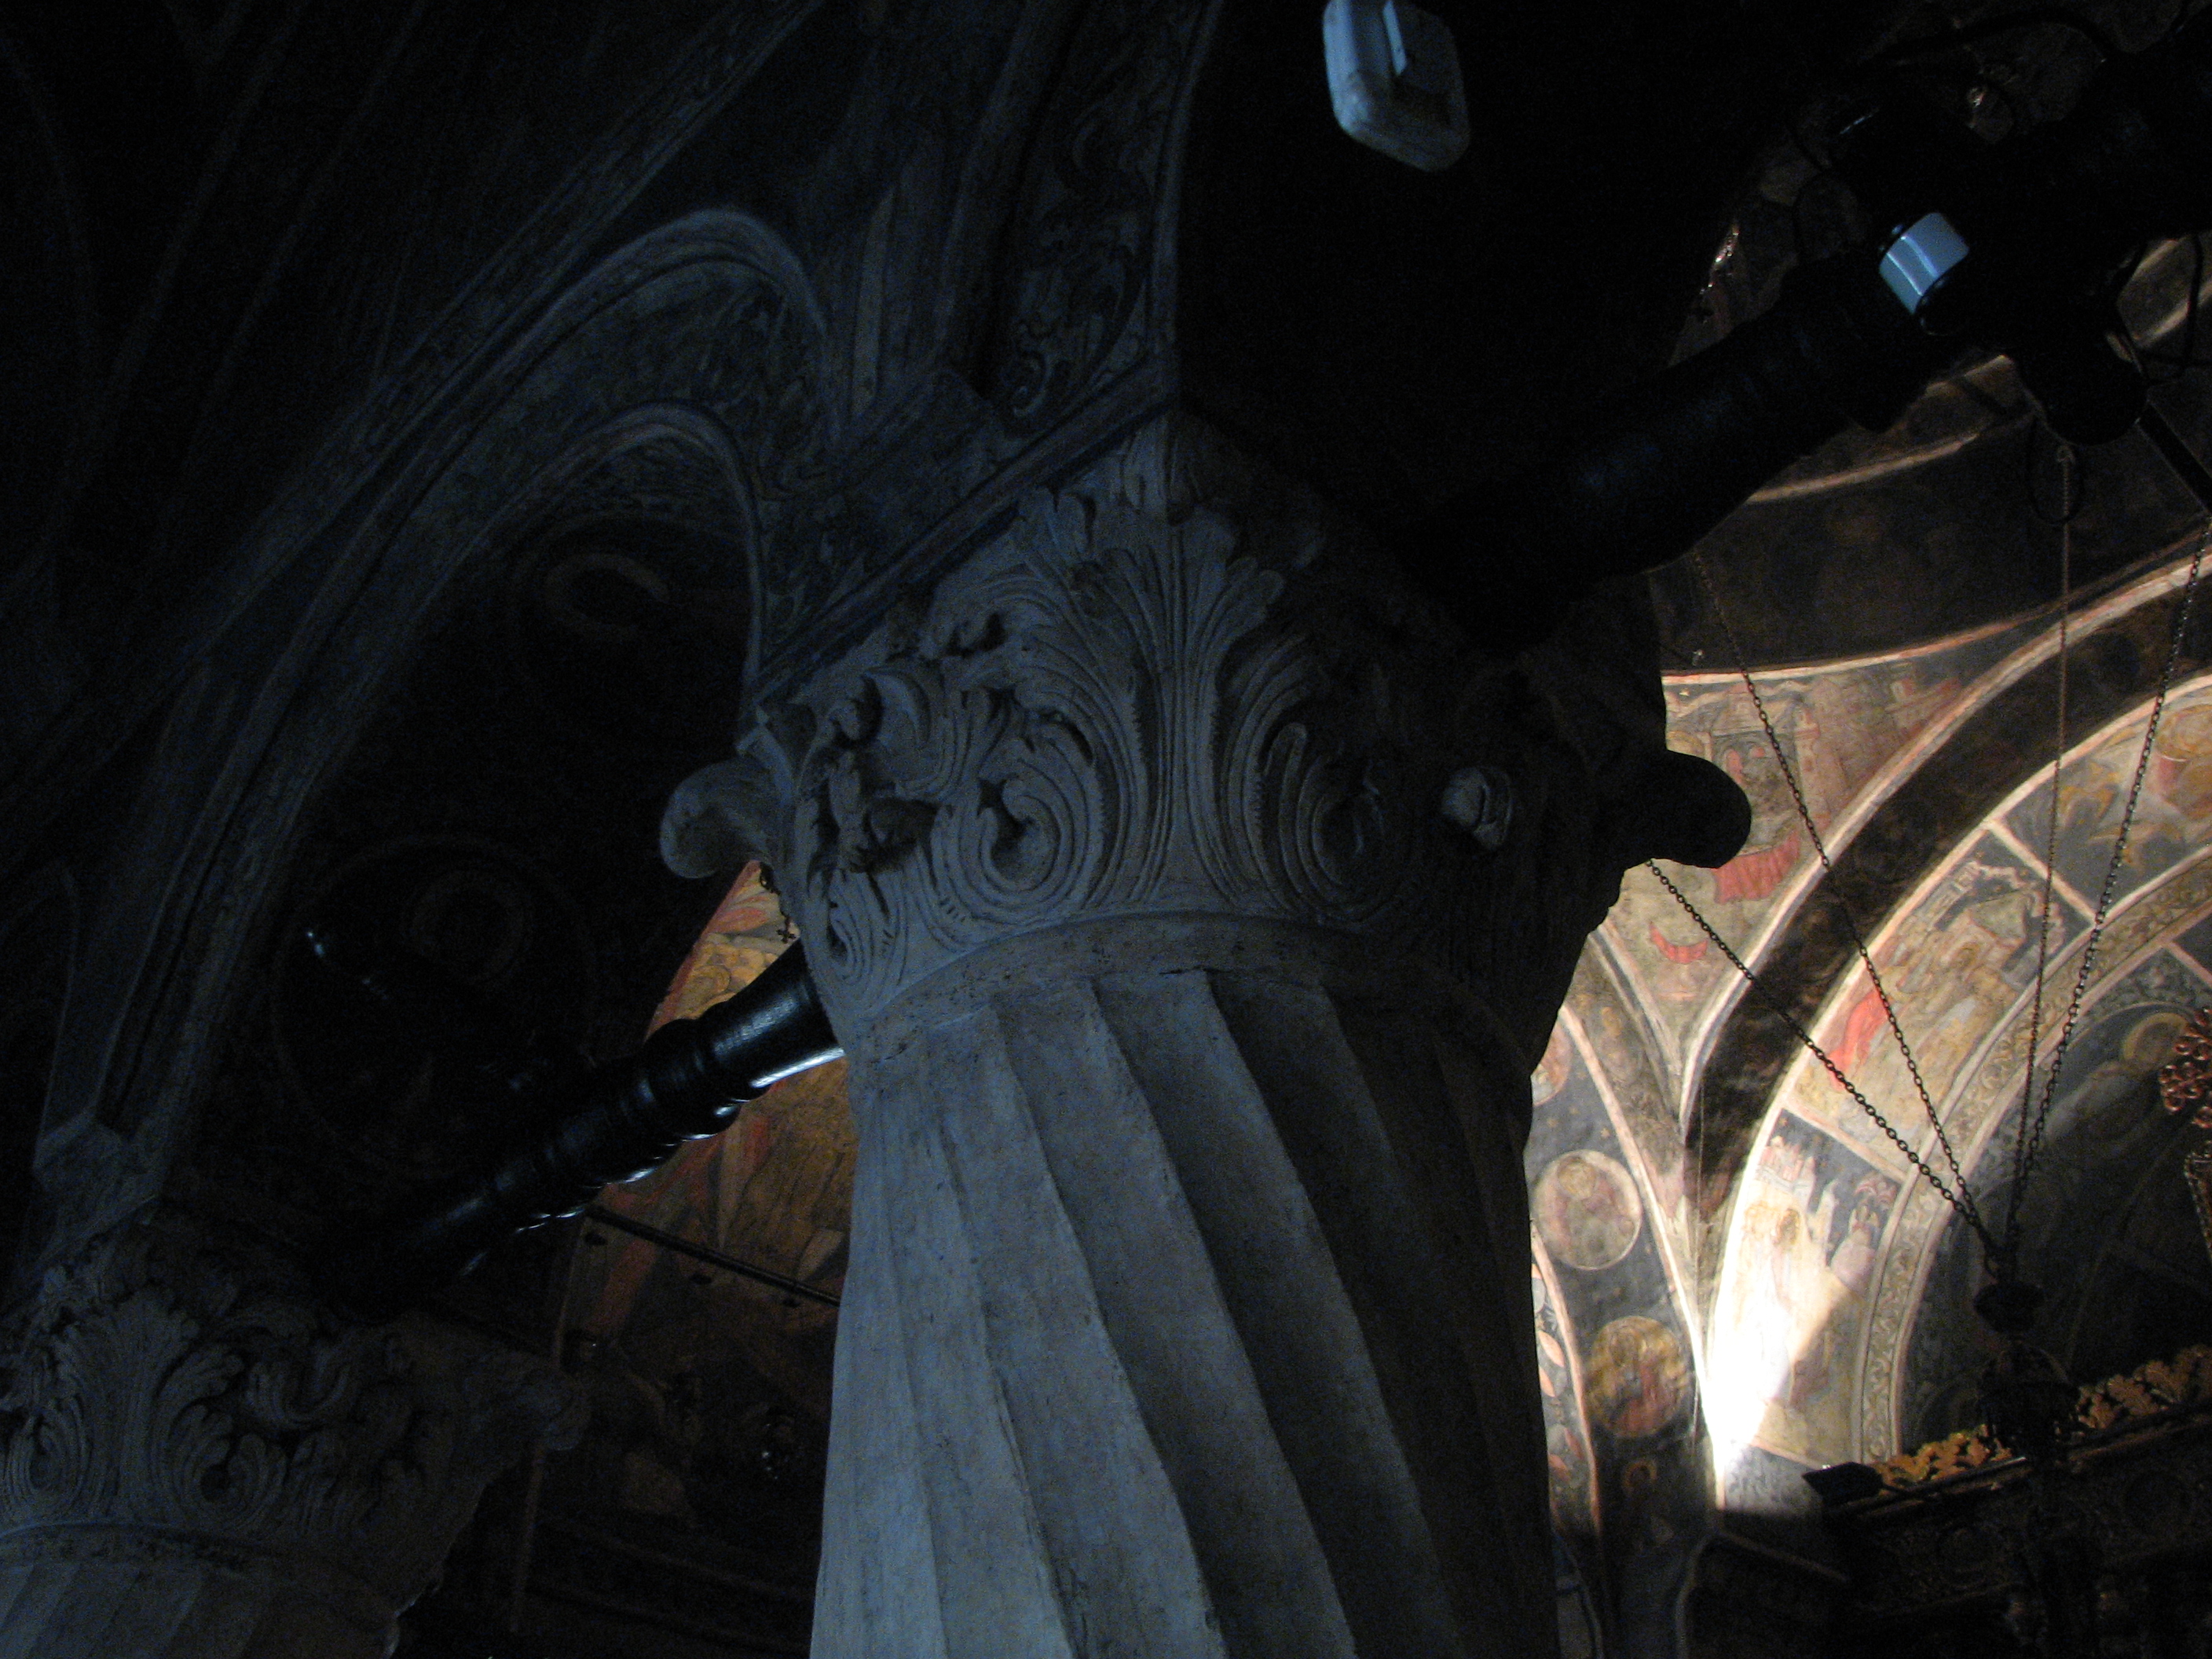
light, architecture, night, photography, building, photo, europe, religion, darkness, church, christian, photos, religious, free, cool image, de, churches, fotografie, christianity, romana, orthodox, eastern, romania, screenshot, bor, biserica, arhitectura, orthodoxy, romanian, ortodoxa, ortodox, ortodoxia, ortodoxie, cretinism, cretin, ecclesiastical, bisericeasc, cladire, edificiu, stavropoleos